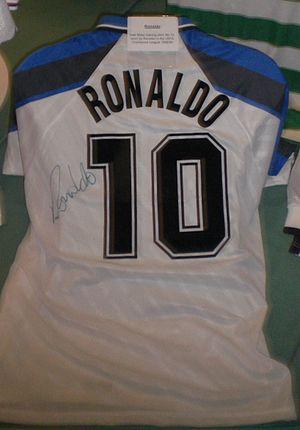
Ronaldo Luís Nazário de Lima, dit Ronaldo, né le 22 septembre 1976 à Bento Ribeiro, un quartier de Rio de Janeiro, est un footballeur international brésilien, qui évoluait au poste d'avant-centre.